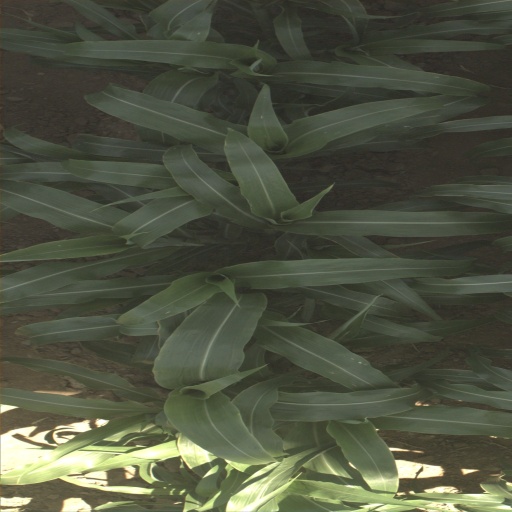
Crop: sorghum